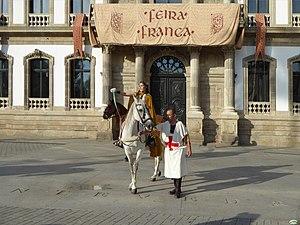
Pontevedra est une ville qui se trouve dans le nord-ouest de l'Espagne et de la Péninsule Ibérique. Capitale de la province de Pontevedra ainsi que capitale de la région touristique des Rías Baixas ou Rías Bajas, la ville est située dans le sud-ouest de la communauté autonome de Galice. Elle est surnommée « la ville où le piéton est roi ».
La Feira Franca est une fête médiévale qui se tient à Pontevedra le vendredi après-midi et le samedi du premier week-end de septembre. Elle a pour cadre le Moyen Âge et comprend pour la reconstitution historique un marché médiéval, un tournoi de chevalerie, des spectacles de fauconnerie, des stands de nourriture, des animations de rue, de la jonglerie, de la musique, des ateliers, de l'artisanat du cuir, du bois, du textile et des produits naturels, et plus encore.